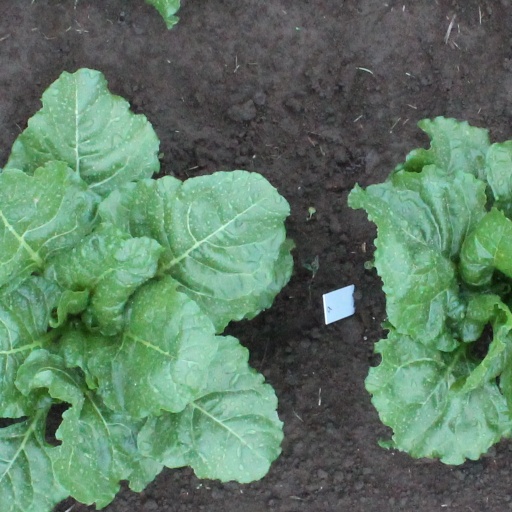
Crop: sugar beet